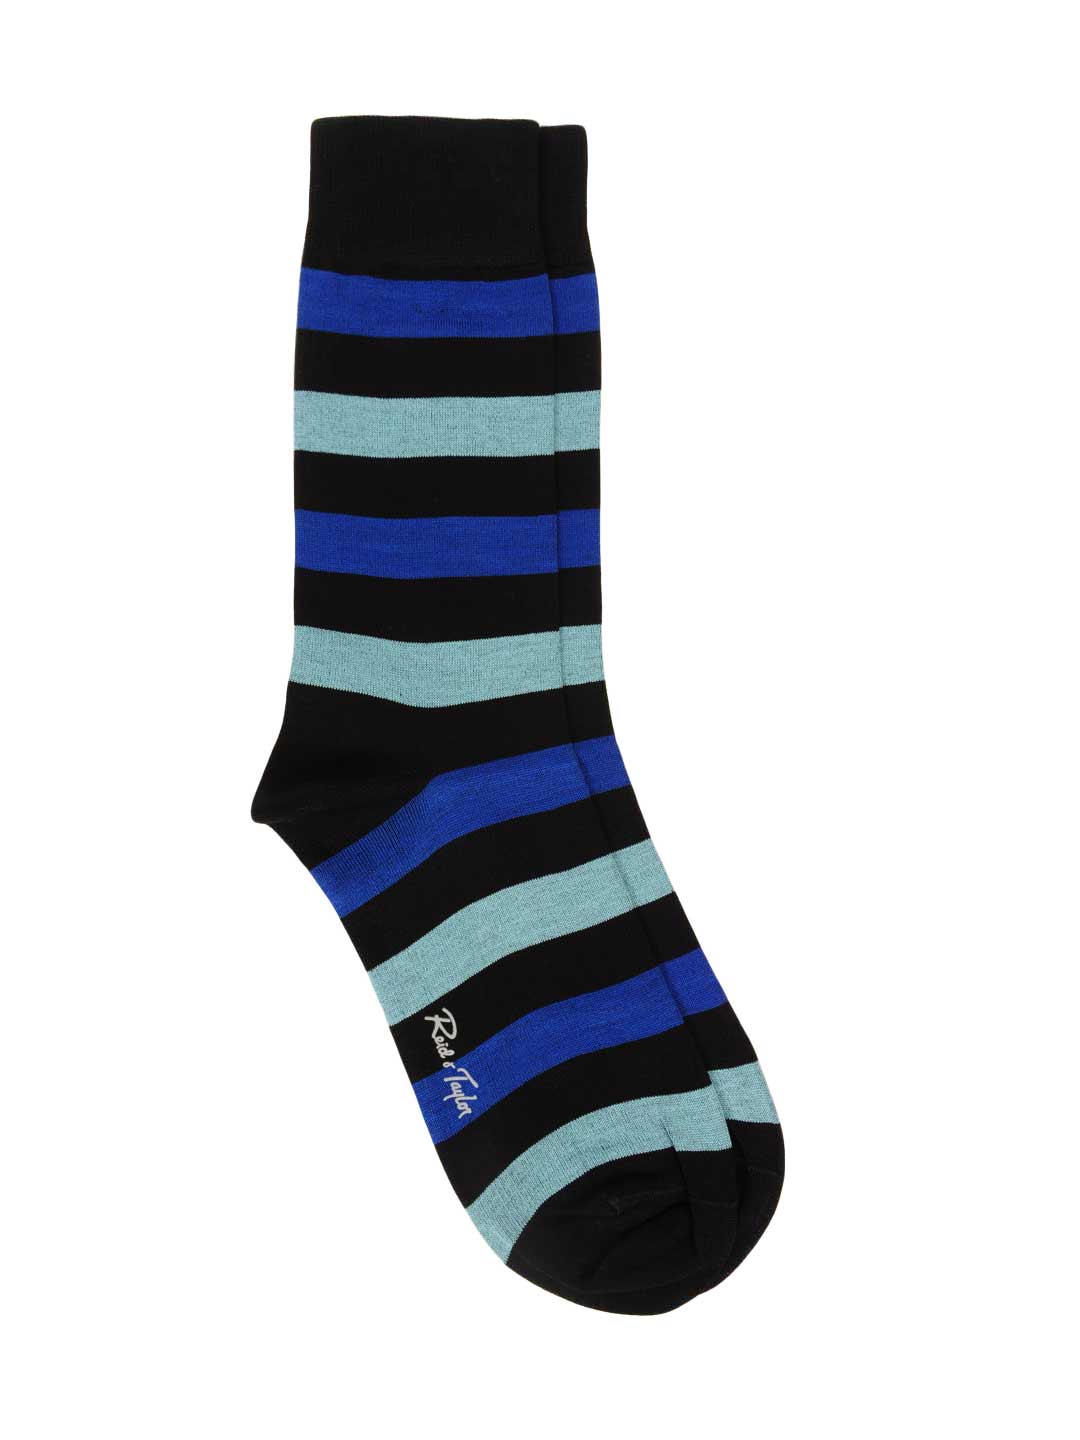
Reid & Taylor Men Black & Blue Socks
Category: Accessories / Socks / Socks
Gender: Men
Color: Black
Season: Summer 2016
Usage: Casual